Biecz

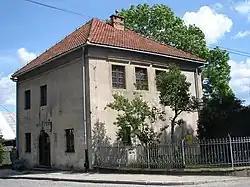
The Kromer House houses a cultural museum.

Biecz began to recover economically beginning in the late 19th century. During this period, the petrochemical industry began to develop in the vicinity, which contributed to a number of personal fortunes through the years. In 1879, the first oil well was constructed in the Hart neighborhood, northwest of Biecz. Devastated areas were rebuilt and rejuvenated with money from these newly made oil fortunes. One of these nouveau riche, Father Jan Bochniewicz, established a charitable foundation with 50,000 PLN initial capital, a percentage of which was earmarked for distribution among the fifty poorest inhabitants of the city. The foundation survived until 1958.